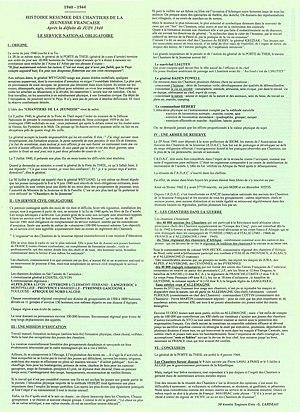
Les Chantiers de la jeunesse française, souvent appelés chantiers de jeunesse, étaient une organisation paramilitaire française ayant existé de 1940 à 1944. Elle devait être un lieu de formation et d'encadrement de la jeunesse française.